Troy Deeney

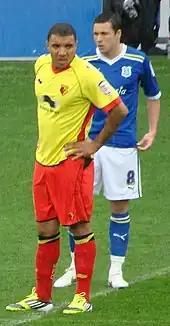
Deeney (left) playing for Watford in 2012

On 4 August 2010, Deeney handed in a written transfer request amid interest from several Championship clubs. He had been told he was to leave Walsall earlier in the summer, and had slackened his pre-season training in protest at the club's hardline stance when trying to sell him. He signed for Watford two days later for an initial fee of £250,000 rising up to £500,000 on a two-year contract that lifted his salary from £1,200 to £6,000 a week. Walsall also negotiated a 20% sell-on fee for any profit were Watford to sell him in the future, something that later would complicate potential transfers away from the club according to Deeney in 2018. On the same day Deeney signed for Watford, he played a part in their 3–2 win against Norwich City on the opening day of the season, coming on for Marvin Sordell in the second half. Deeney found his poor pre-season meant he struggled for fitness in comparison to his new teammates. He scored his first Watford goal against Notts County in the first round of the League Cup on 24 August. Deeney went on to make 40 appearances for Watford in his first season, scoring three goals from 20 starts, although he was mainly deployed on the wing by Malky Mackay.